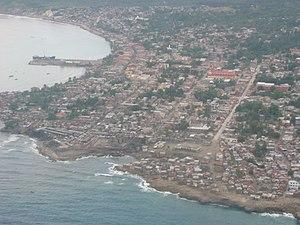
Jérémie est une commune d'Haïti, chef-lieu du département de Grand'Anse, arrondissement de Jérémie.